Strawberry Fields Forever

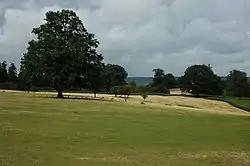
The Beatles filmed their promo clip for the song around a large tree in Knole Park in Kent.

After Lennon played the song for the other Beatles on his acoustic guitar, on 24 November, he changed to his Epiphone Casino electric guitar for the recordings. McCartney played Mellotron, which, following Lennon's lead, the other three Beatles had acquired their own examples of, through Moody Blues keyboardist Mike Pinder. Harrison also played electric guitar, emphasising a bass line beside Lennon's rhythm, and Ringo Starr played drums. McCartney wrote the melody for the Mellotron introduction, although on the first take the instrument appears more in the role of backing accompaniment, relative to its prominence on the officially released recording.